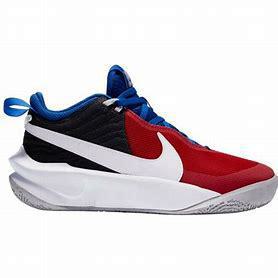
Brand: Nike
Model: Team Hustle D 10